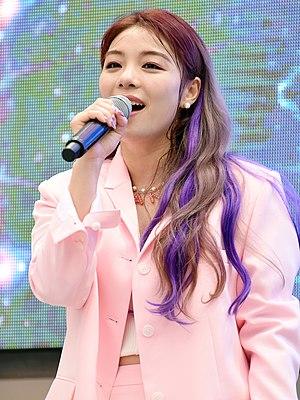
Amy Lee, mieux connue sous son nom de scène Ailee, est une chanteuse américano-sud-coréenne anciennement signée sous le label YMC Entertainment.